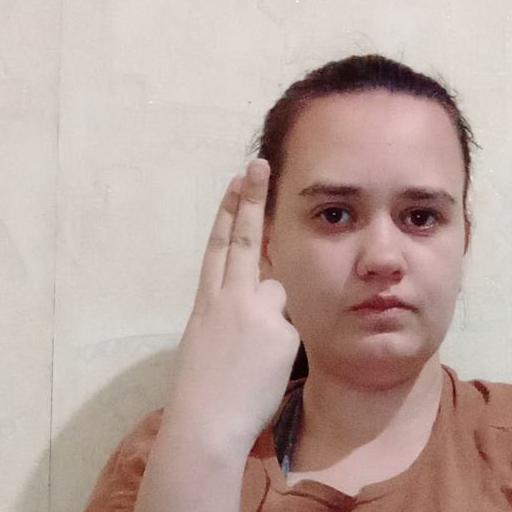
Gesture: two_up_inverted